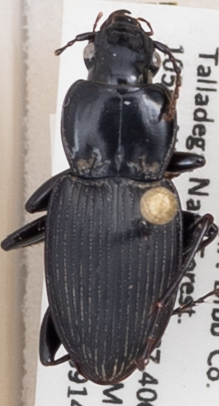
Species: Cyclotrachelus convivus
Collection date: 2021-09-14
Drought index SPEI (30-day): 1.13
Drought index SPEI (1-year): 1.258
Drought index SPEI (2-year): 2.09